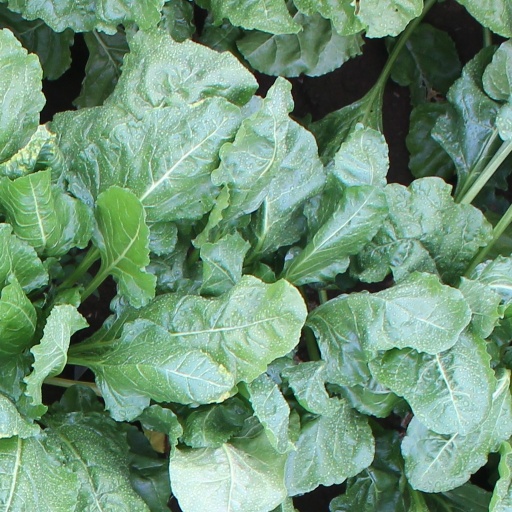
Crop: sugar beet